Comfort

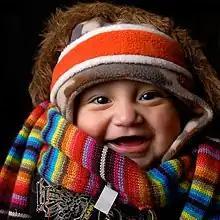
A baby wearing many items of winter clothing: headband, cap, fur-lined coat, scarf and sweater

Clothing plays a significant role in fulfilling various comfort-related needs, and after food, clothing is one of the significant objects that suffices for comfort requirements. It contributes to comfort through multiple dimensions, including aesthetic appeal, tactile sensation, thermal regulation, moisture management, and pressure distribution.